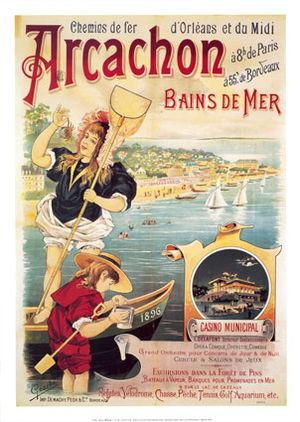
Une station balnéaire française est une ville littorale aménagée en vue d'une activité principale : le tourisme des « bains de mer ». La mode des bains de mer commence à se développer au milieu du XVIIIᵉ siècle mais la vogue des grandes stations balnéaires ne commence qu'au milieu du XIXᵉ siècle, se modifie dans l'entre-deux-guerres avec la crise économique de 1929 et de nouveaux usages et connaît une nouvelle vigueur après la Seconde Guerre mondiale en répondant à une demande sociale bien différente, le tourisme de masse. Avant de devenir des destinations estivales de choix, les stations balnéaires furent des lieux de villégiature et/ou de soins.
Le tramway du Cap-Ferret, appelé aussi petit train du Cap-Ferret, est un chemin de fer touristique et historique français situé sur le territoire de la commune de Lège-Cap-Ferret en Gironde.
La Ville d'Hiver est un quartier d'Arcachon, commune du département français de la Gironde. Elle est née d'une opération immobilière menée au début des années 1860 par une poignée d’hommes d’affaires menés par les banquiers Émile et Isaac Pereire. Les villas qui la composent se rattachent à l'architecture dite « pittoresque », avec débauche d'éléments architecturaux empruntés à différents styles. La Ville d’Hiver a été partiellement protégée en 1943, puis en totalité en 1985 au titre des sites inscrits.